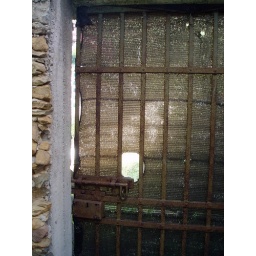
door in wall